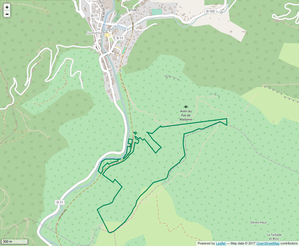
Périmètre de la RNR de Combe Chaude.
La réserve naturelle régionale de Combe-Chaude est une réserve naturelle régionale située en Occitanie. Classée en 2006, elle occupe une surface de 56 hectares.